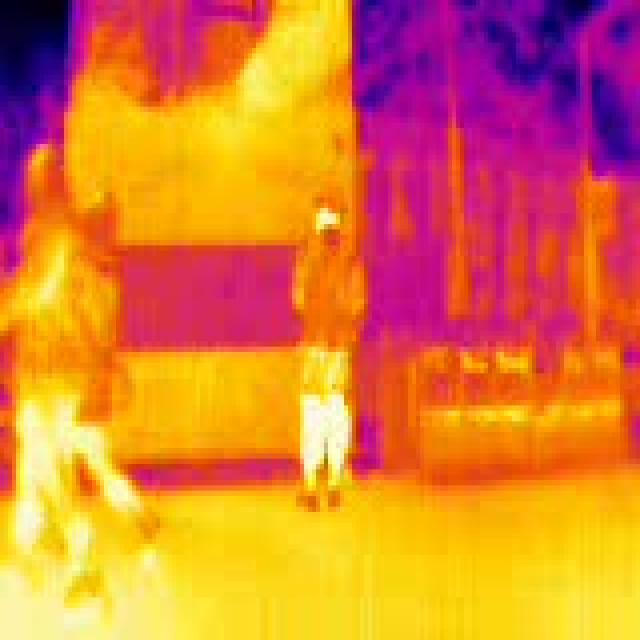
Detected objects:
label: person
label: person
label: person